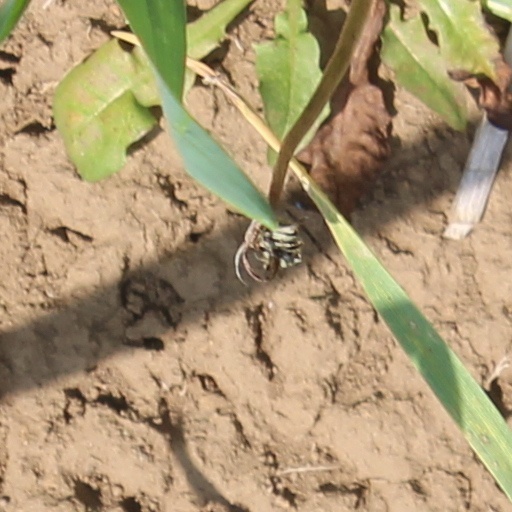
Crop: wheat